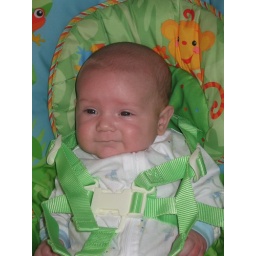
big boy in his new chair